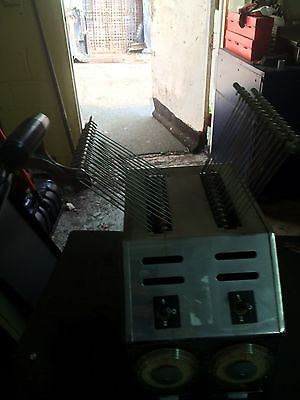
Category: toaster